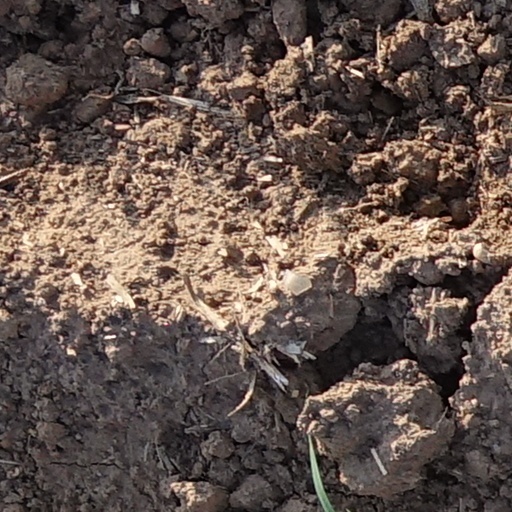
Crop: wheat